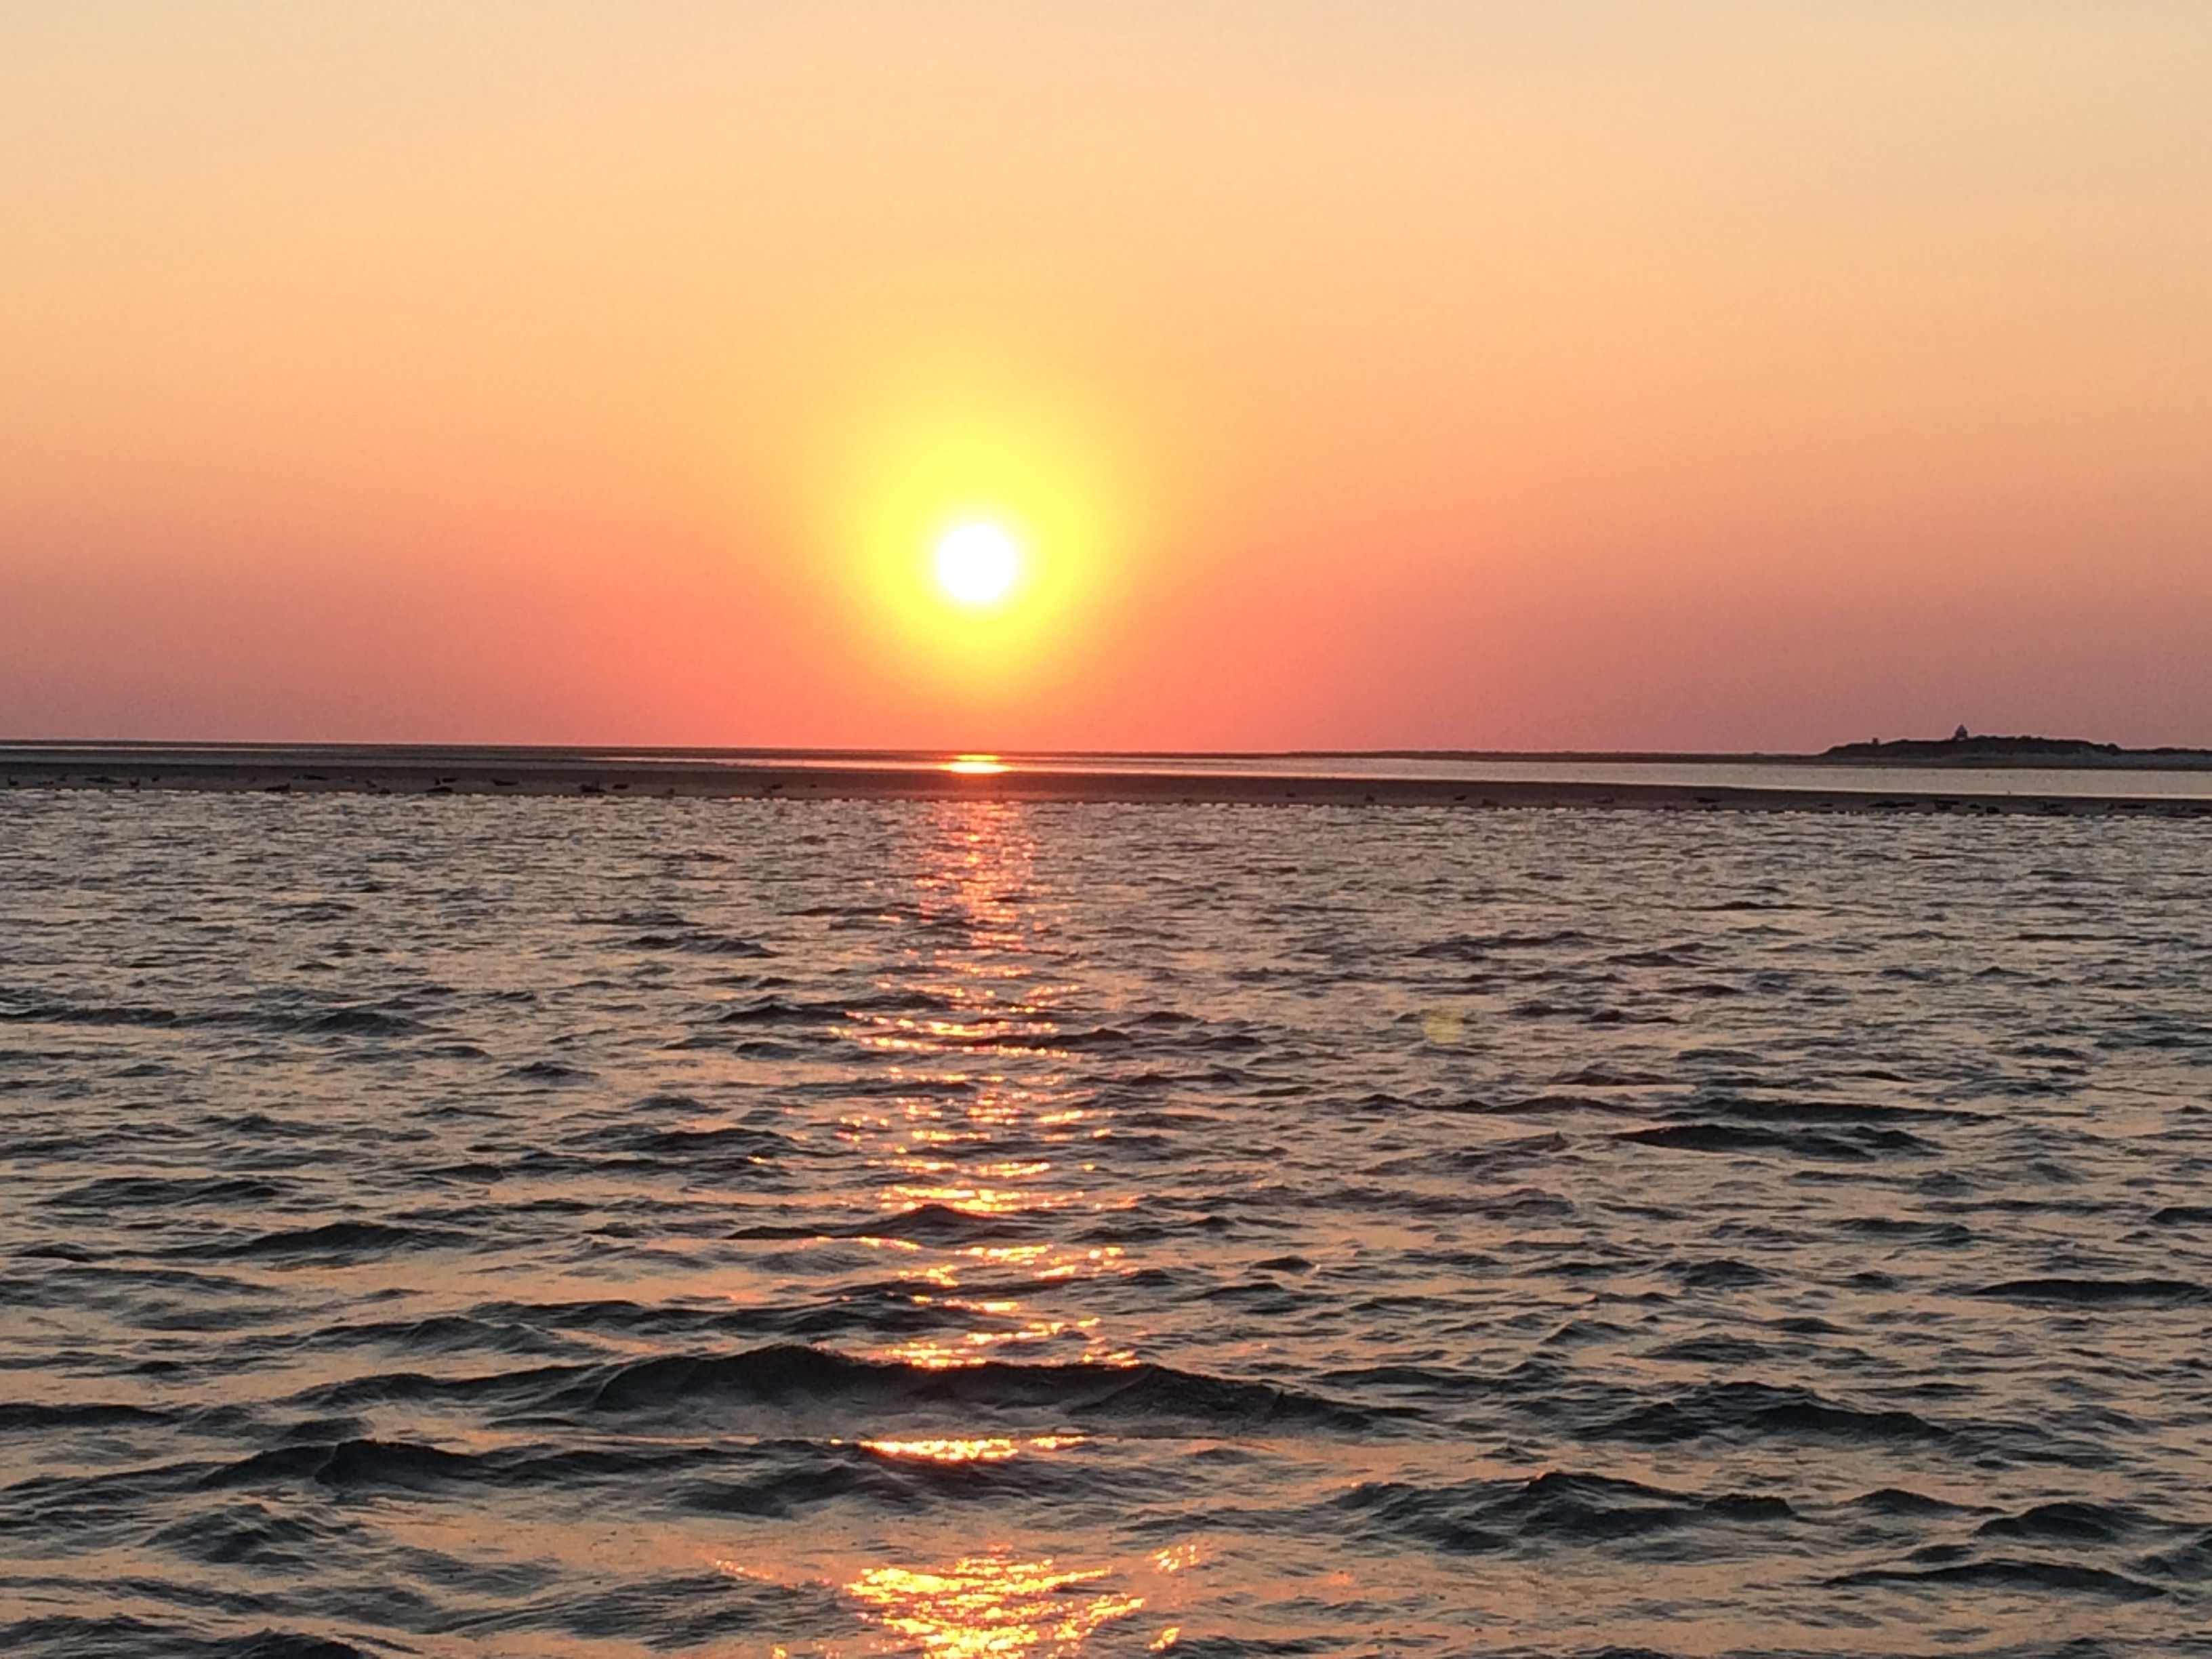
sea, coast, ocean, horizon, sun, sunrise, sunset, sunlight, shore, wave, dawn, dusk, evening, afterglow, wind wave